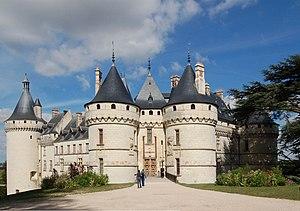
Château de Chaumont-sur-Loire
Cet article recense les monuments historiques français classés en 1955.
Cet article recense les monuments historiques de Loir-et-Cher, en France.
Cet article recense de manière non exhaustive les châteaux, maisons fortes, mottes castrales, situés dans le département français de Loir-et-Cher. Il est fait état des inscriptions et classements au titre des monuments historiques.